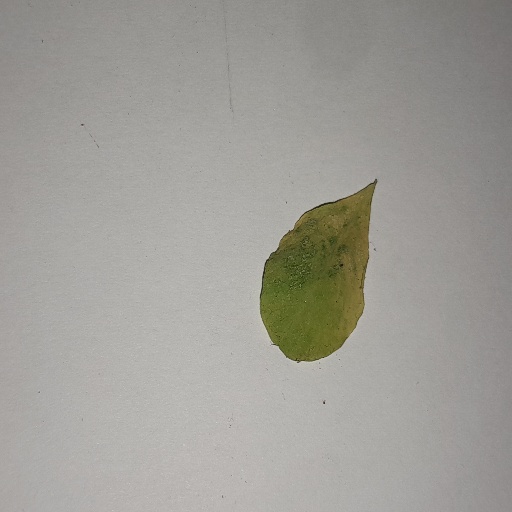
Species: Sojina
Leaf condition: Yellow Leaf